Mountainside, New Jersey

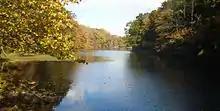
Echo Lake Park view in autumn.

According to the United States Census Bureau, the borough had a total area of 4.04 square miles (10.47 km), including 4.00 square miles (10.35 km) of land and 0.05 square miles (0.12 km) of water (1.11%).